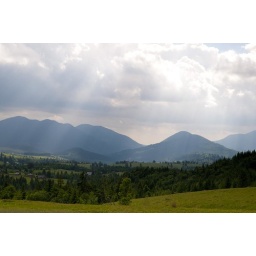
lookout in the carpatian mountains. took shooting out a car window while moving 50mph